Alfonso Cano

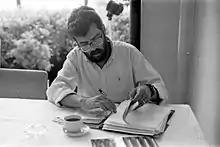

Guillermo León Sáenz Vargas (22 July 1948 – 4 November 2011), more commonly known by his nom de guerre Alfonso Cano, was a Colombian narcoterrorist, drug trafficker, and commander of the militant group known as Revolutionary Armed Forces of Colombia ("Fuerzas Armadas Revolucionarias de Colombia", FARC). He succeeded founder Manuel Marulanda (alias "Sureshot", in ) in March 2008 and commanded the Marxist rebel group until being killed in action by the Colombian Army.